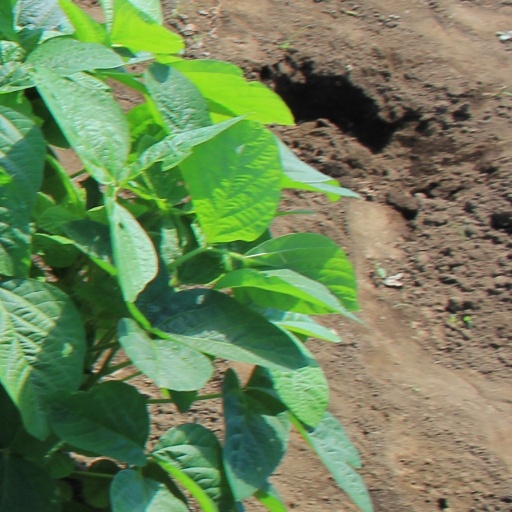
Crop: soybean